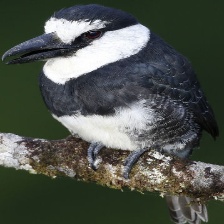
Species: BLACK BREASTED PUFFBIRD
Scientific name: NOTHARCHUS PECTORALIS